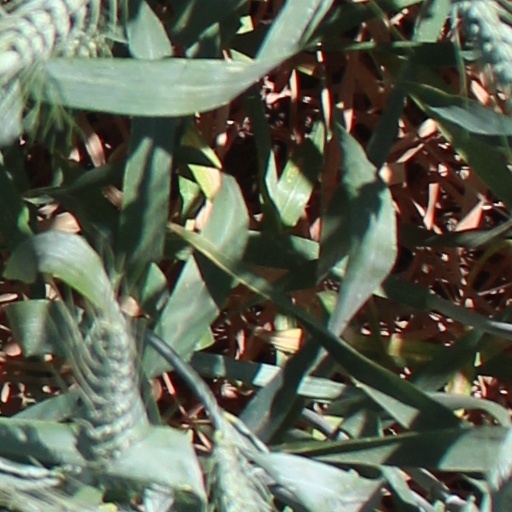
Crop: wheat